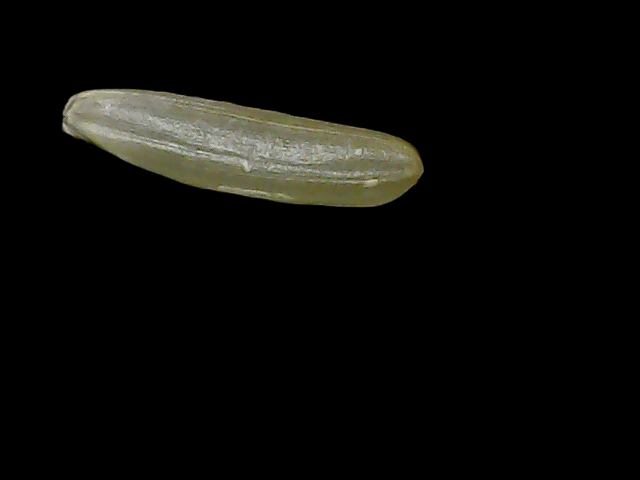
Rice variety: Binadhan19